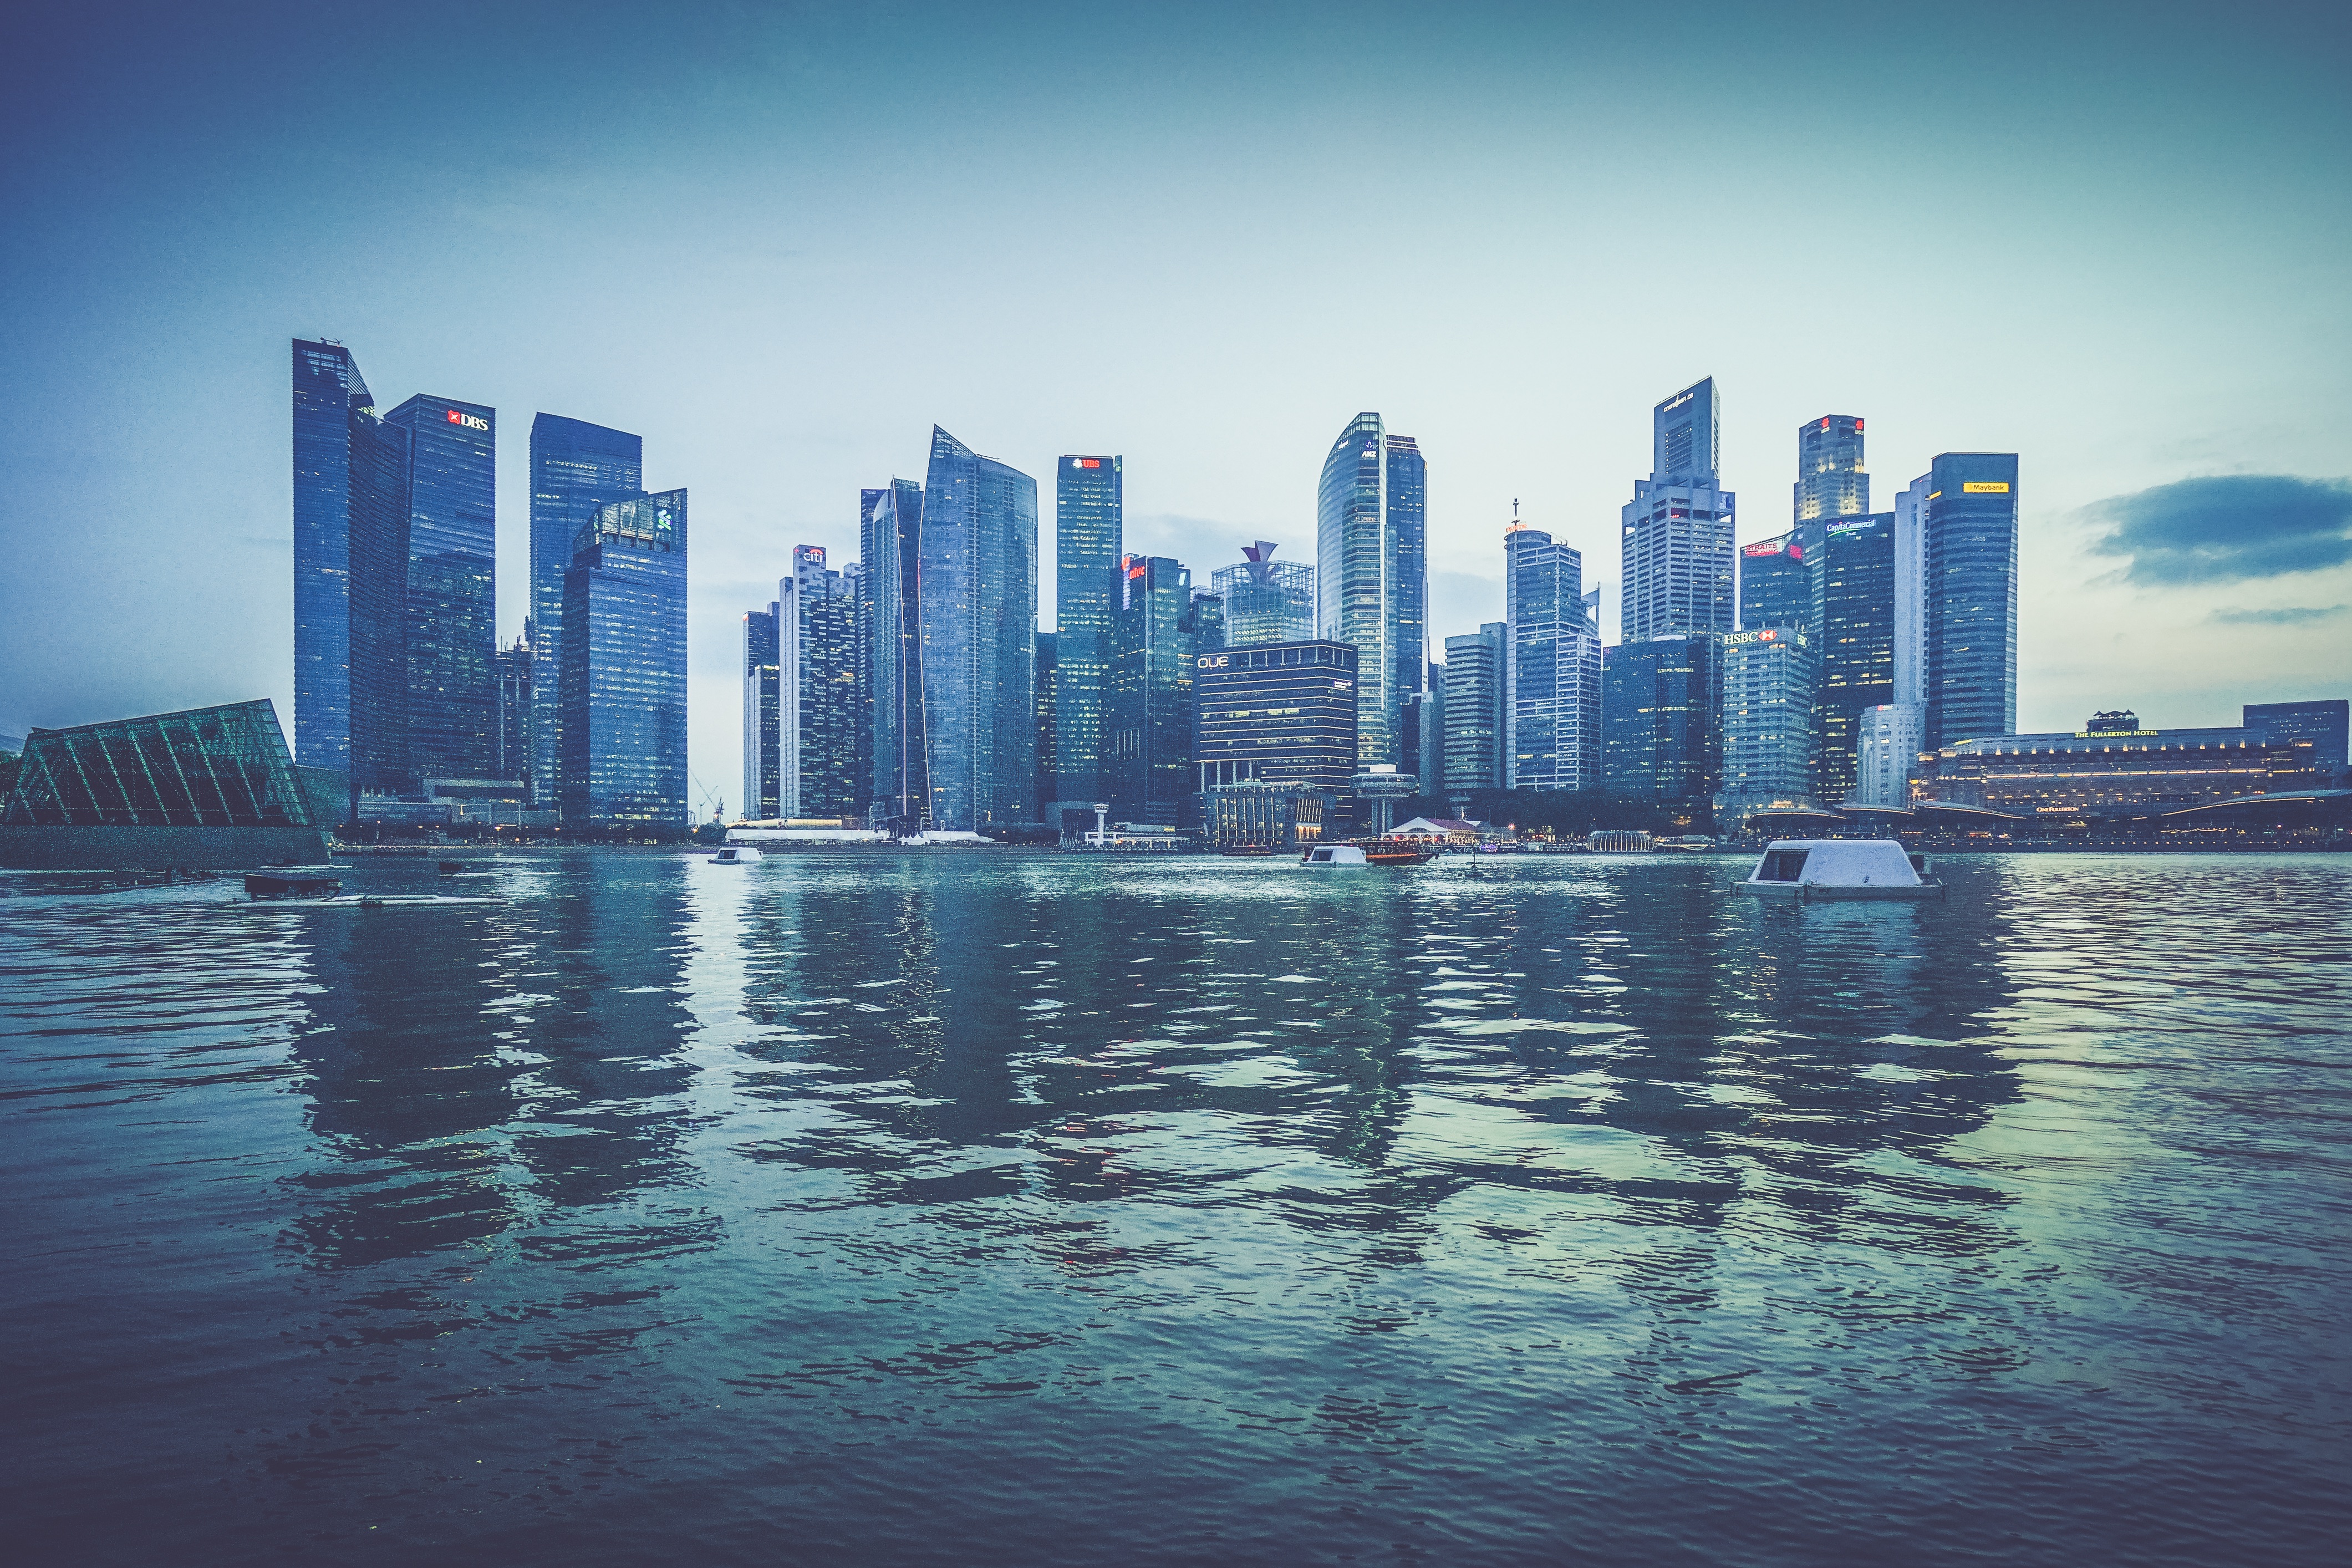
water, horizon, skyline, building, city, skyscraper, cityscape, downtown, dusk, evening, reflection, landmark, tower block, metropolis, urban area, geographical feature, human settlement, metropolitan area